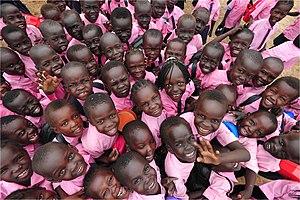
L’Afrique est un continent qui couvre 6 % de la surface de la Terre et 20 % de la surface des terres émergées. Sa superficie est de 30 415 873 km² avec les îles, ce qui en fait la troisième mondiale si l'on compte l'Amérique comme un seul continent. Avec plus de 1,2 milliard d'habitants, l'Afrique est le deuxième continent le plus peuplé après l'Asie et représente 16,4 % de la population de la planète en 2016. Le continent est bordé par la mer Méditerranée au nord, le canal de Suez et la mer Rouge au nord-est, l’océan Indien au sud-est et l’océan Atlantique à l’ouest.